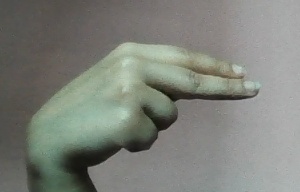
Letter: ain